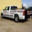
Label: pickup_truck